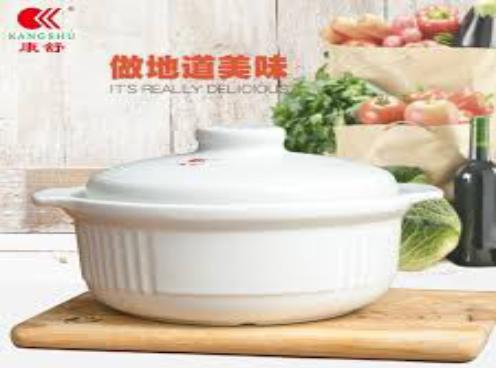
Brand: kangshu
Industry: Others